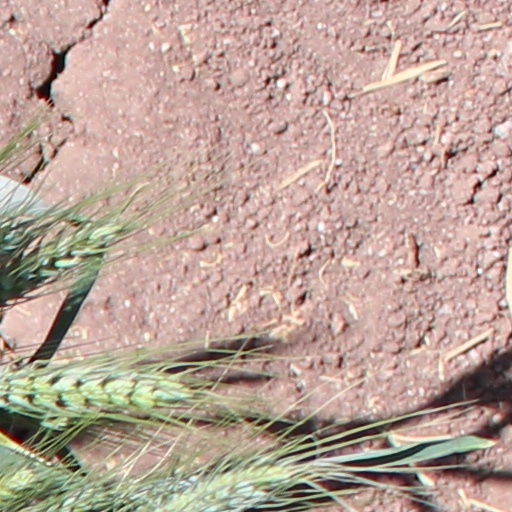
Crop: wheat